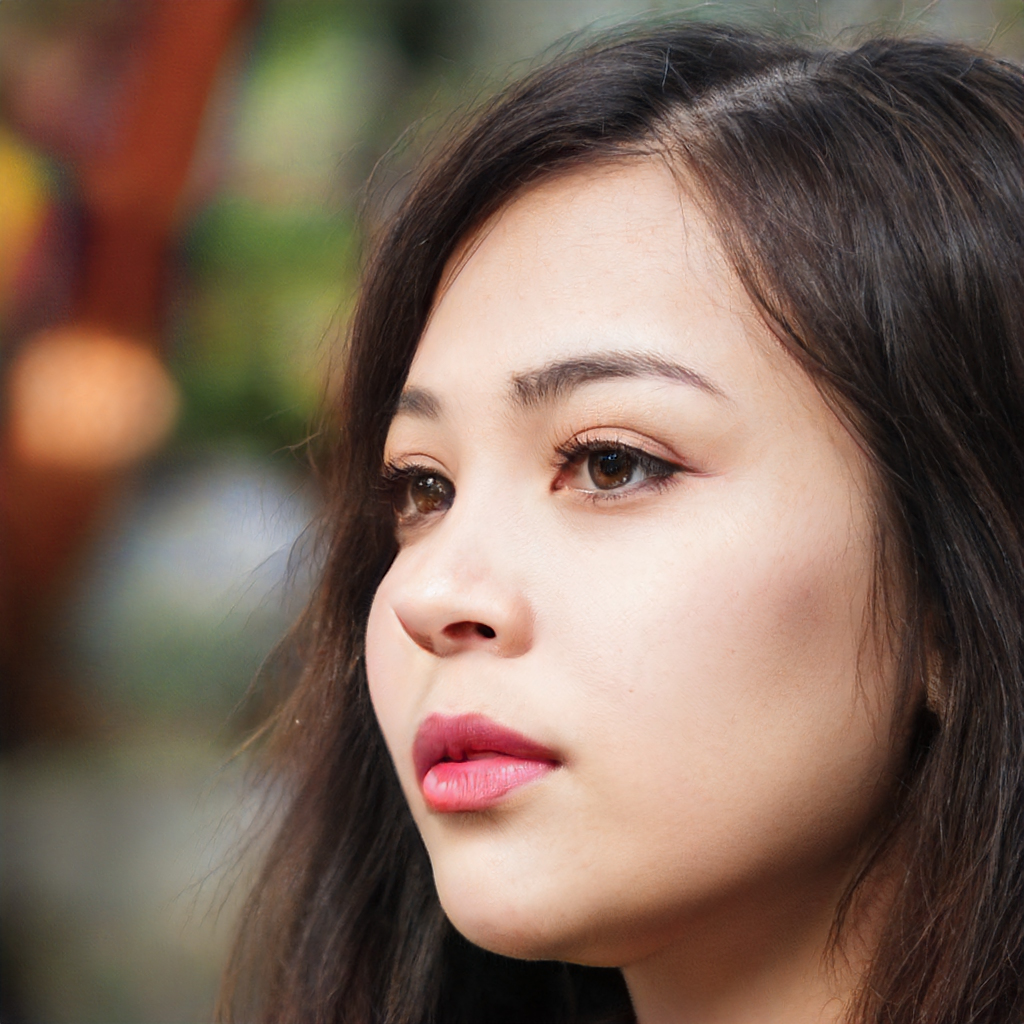
Portrait style: Real Portrait